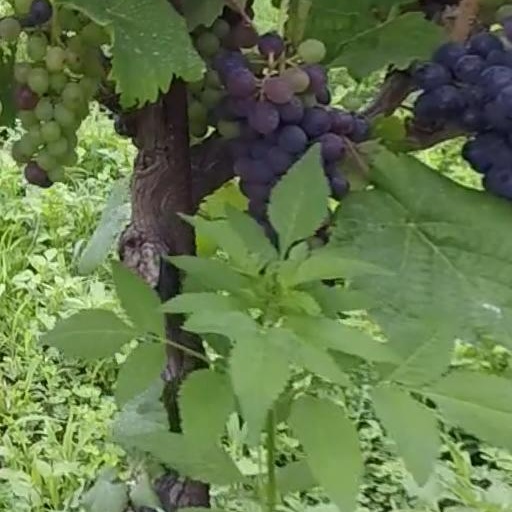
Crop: grape